Functionalism (architecture)

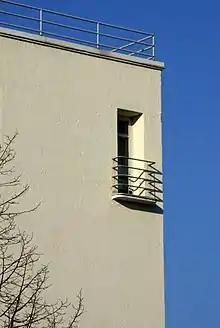
Typical railing, flat roof, stucco and colour detail in Nordic funkis (SOK warehouse and offices, 1938, Finland)

In Scandinavia and Finland, the international movement and ideas of modernist architecture became widely known among architects at the 1930 Stockholm Exhibition, under the guidance of director and Swedish architect Gunnar Asplund. Enthusiastic architects collected their ideas and inspirations in the manifesto "acceptera" and in the years thereafter, a functionalist architecture emerged throughout Scandinavia. The genre involves some peculiar features unique to Scandinavia and it is often referred to as "funkis", to distinguish it from functionalism in general. Some of the common features are flat roofing, stuccoed walls, architectural glazing and well-lit rooms, an industrial expression and nautical-inspired details, including round windows. The global stock market crisis and economic meltdown in 1929, instigated the needs to use affordable materials, such as brick and concrete, and to build quickly and efficiently. These needs became another signature of the Nordic version of functionalist architecture, in particular in buildings from the 1930s, and carried over into modernist architecture when industrial serial production became much more prevalent after World War II.